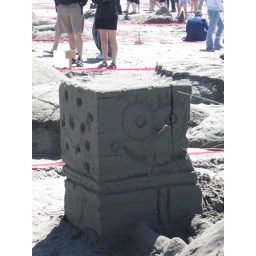
Ocean Shores Sand castle building festival 2008. Happens in Late July